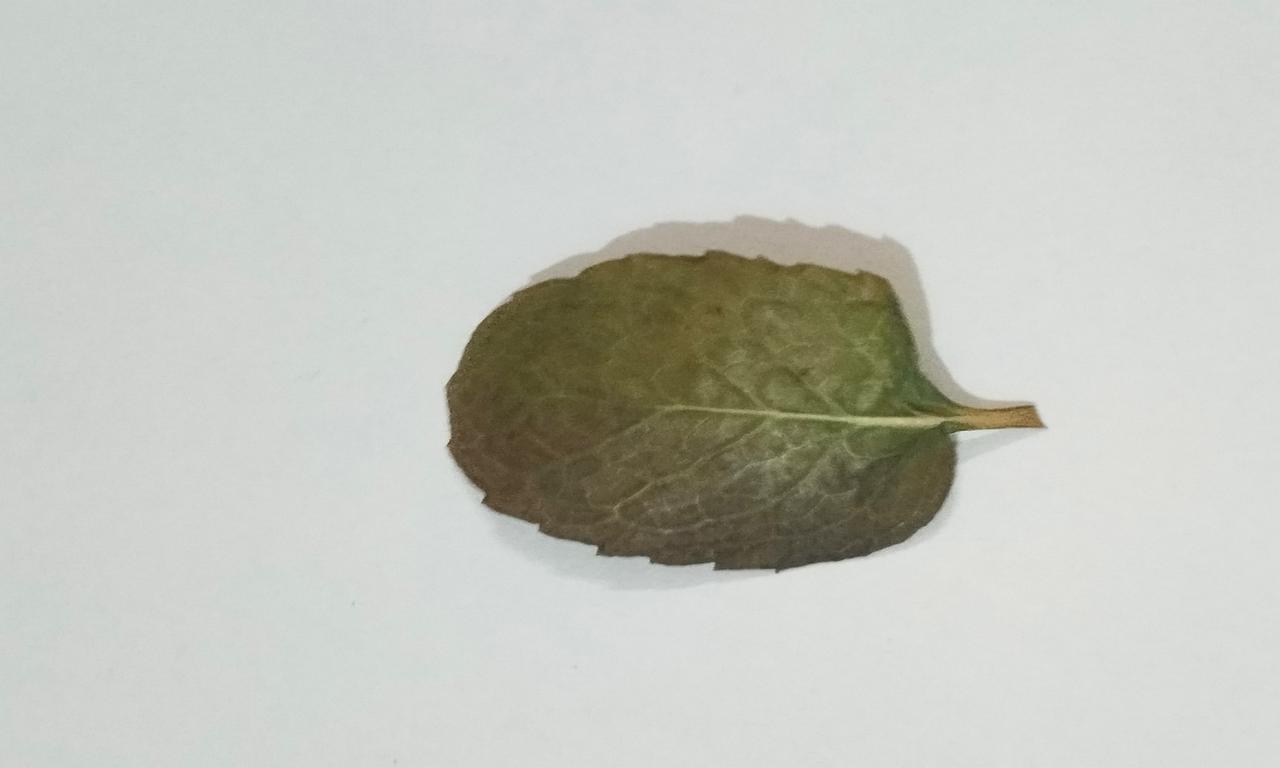
Label: Dried